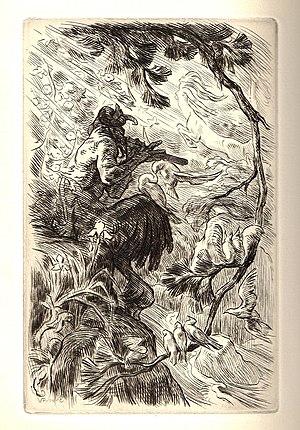
Gravure sur bois et sur cuivre de Victor Prouvé, illustration pour le roman d'André Lichtenberger ""Les Centaures"" dans la réédition parue chez Georges Crès en 1924. Le satyre Pirip, jouant de la flûte, est décovuert par la centauresse Kadilda pendant ses promenades dans la forêt."
Les Centaures est un roman publié par l'écrivain français André Lichtenberger en 1904. Situé dans une préhistoire alternative inspirée par la mythologie gréco-romaine, il met en scène des peuples hybrides, centaures, tritons et faunes, confrontés à la montée en puissance des premiers hommes. Rattaché à sa parution au genre du poème en prose, puis intégré par les rééditions des années 1920 au genre du fantastique, Les Centaures est actuellement considéré a posteriori comme l'un des premiers romans français relevant du genre littéraire de la fantasy.